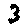
Label: 3